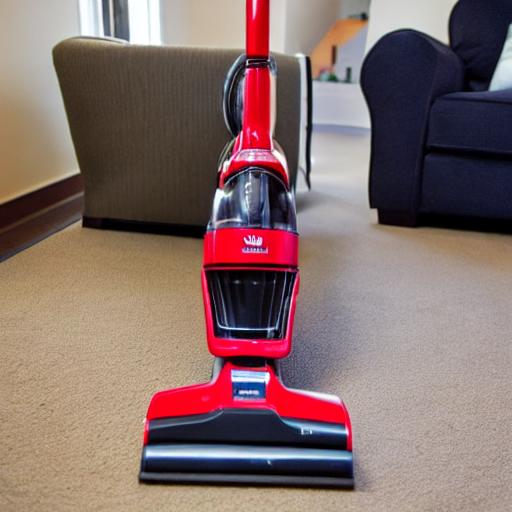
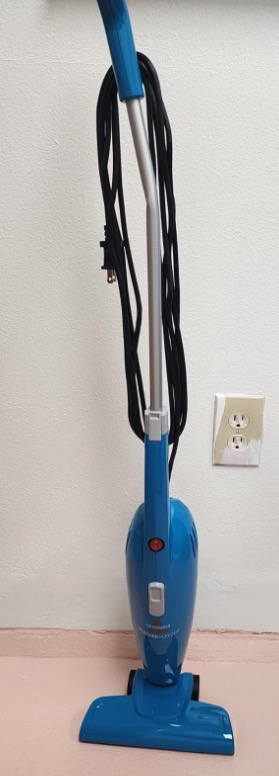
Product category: items_vacuum
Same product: no